North Korea

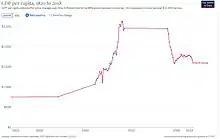
Historical GDP per capita estimates of North Korea, 1820–2018

North Korea is a nuclear-armed state, though the nature and strength of the country's arsenal is uncertain. , estimates of its size ranged between 40 and 116 assembled nuclear warheads. Delivery capabilities are provided by the Rocket Force, which has some 1,000 ballistic missiles with a range of up to .